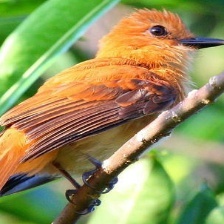
Species: CINNAMON ATTILA
Scientific name: ATTILA CINNAMOMEUS